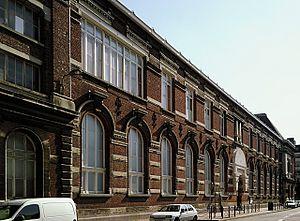
Le musée d'histoire naturelle de Lille (Nord). Camera location50°
La rue de Bruxelles est une voie du quartier Saint Michel à Lille, où les facultés de l'université de Lille ont été bâties à la fin du XIXᵉ siècle. Y sont situés le Musée d'histoire naturelle de Lille et l'Institut industriel du Nord.
La région Nord-Pas-de-Calais recense plus de deux-cents musées. Parmi eux, 47 sont labellisés Musée de France.
Le musée d'Histoire naturelle de Lille est un musée d'histoire naturelle français situé rue de Bruxelles, dans le quartier universitaire historique de Lille. Inauguré en 1822 dans l'ancien Hôtel de Ville de Lille, il est installé rue de Bruxelles depuis 1896.